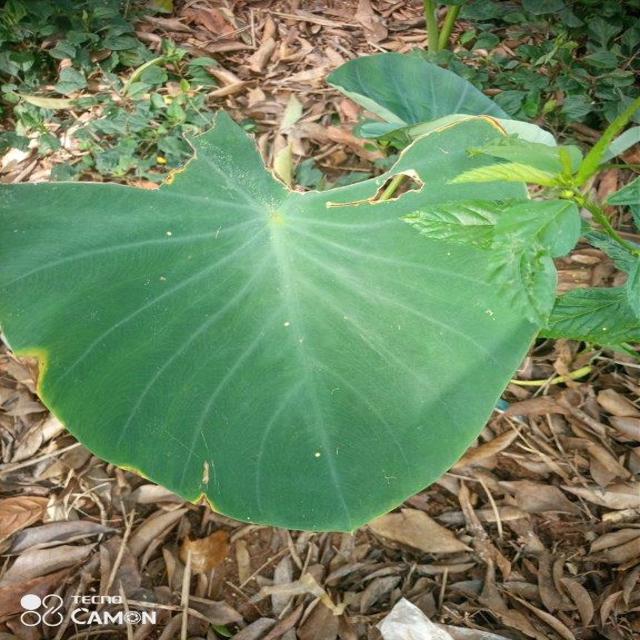
Label: Healthy